Catherine Tolson

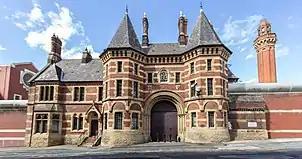
Catherine Tolson was imprisoned in Strangeways Prison in 1909

Catherine "Kitty" Tolson was born in Ilkley in West Yorkshire in 1890, the daughter of Charles Guthrie Tolson (1858–1929), a merchant, and Anna "née" Dymond (1863–1937). Her older sister Helen Tolson and their mother Mrs Anna Tolson were all suffragettes. After joining the Women's Social and Political Union she became a militant campaigner for women's suffrage. In September 1909 she and her older sister Helen Tolson were amongst the suffragettes arrested for breaking glass at White City in Manchester, who all accepted imprisonment in Strangeways Prison rather than pay fines. Two days later they were released from Strangeways after going on hunger strike for which she received a Hunger Strike Medal from the WSPU. In October 1909 she was again arrested in Manchester and sent to Strangeways. The circumstances of her release on that occasion caused Keir Hardie to ask a question about her in the House of Commons in November 1909. He asked: